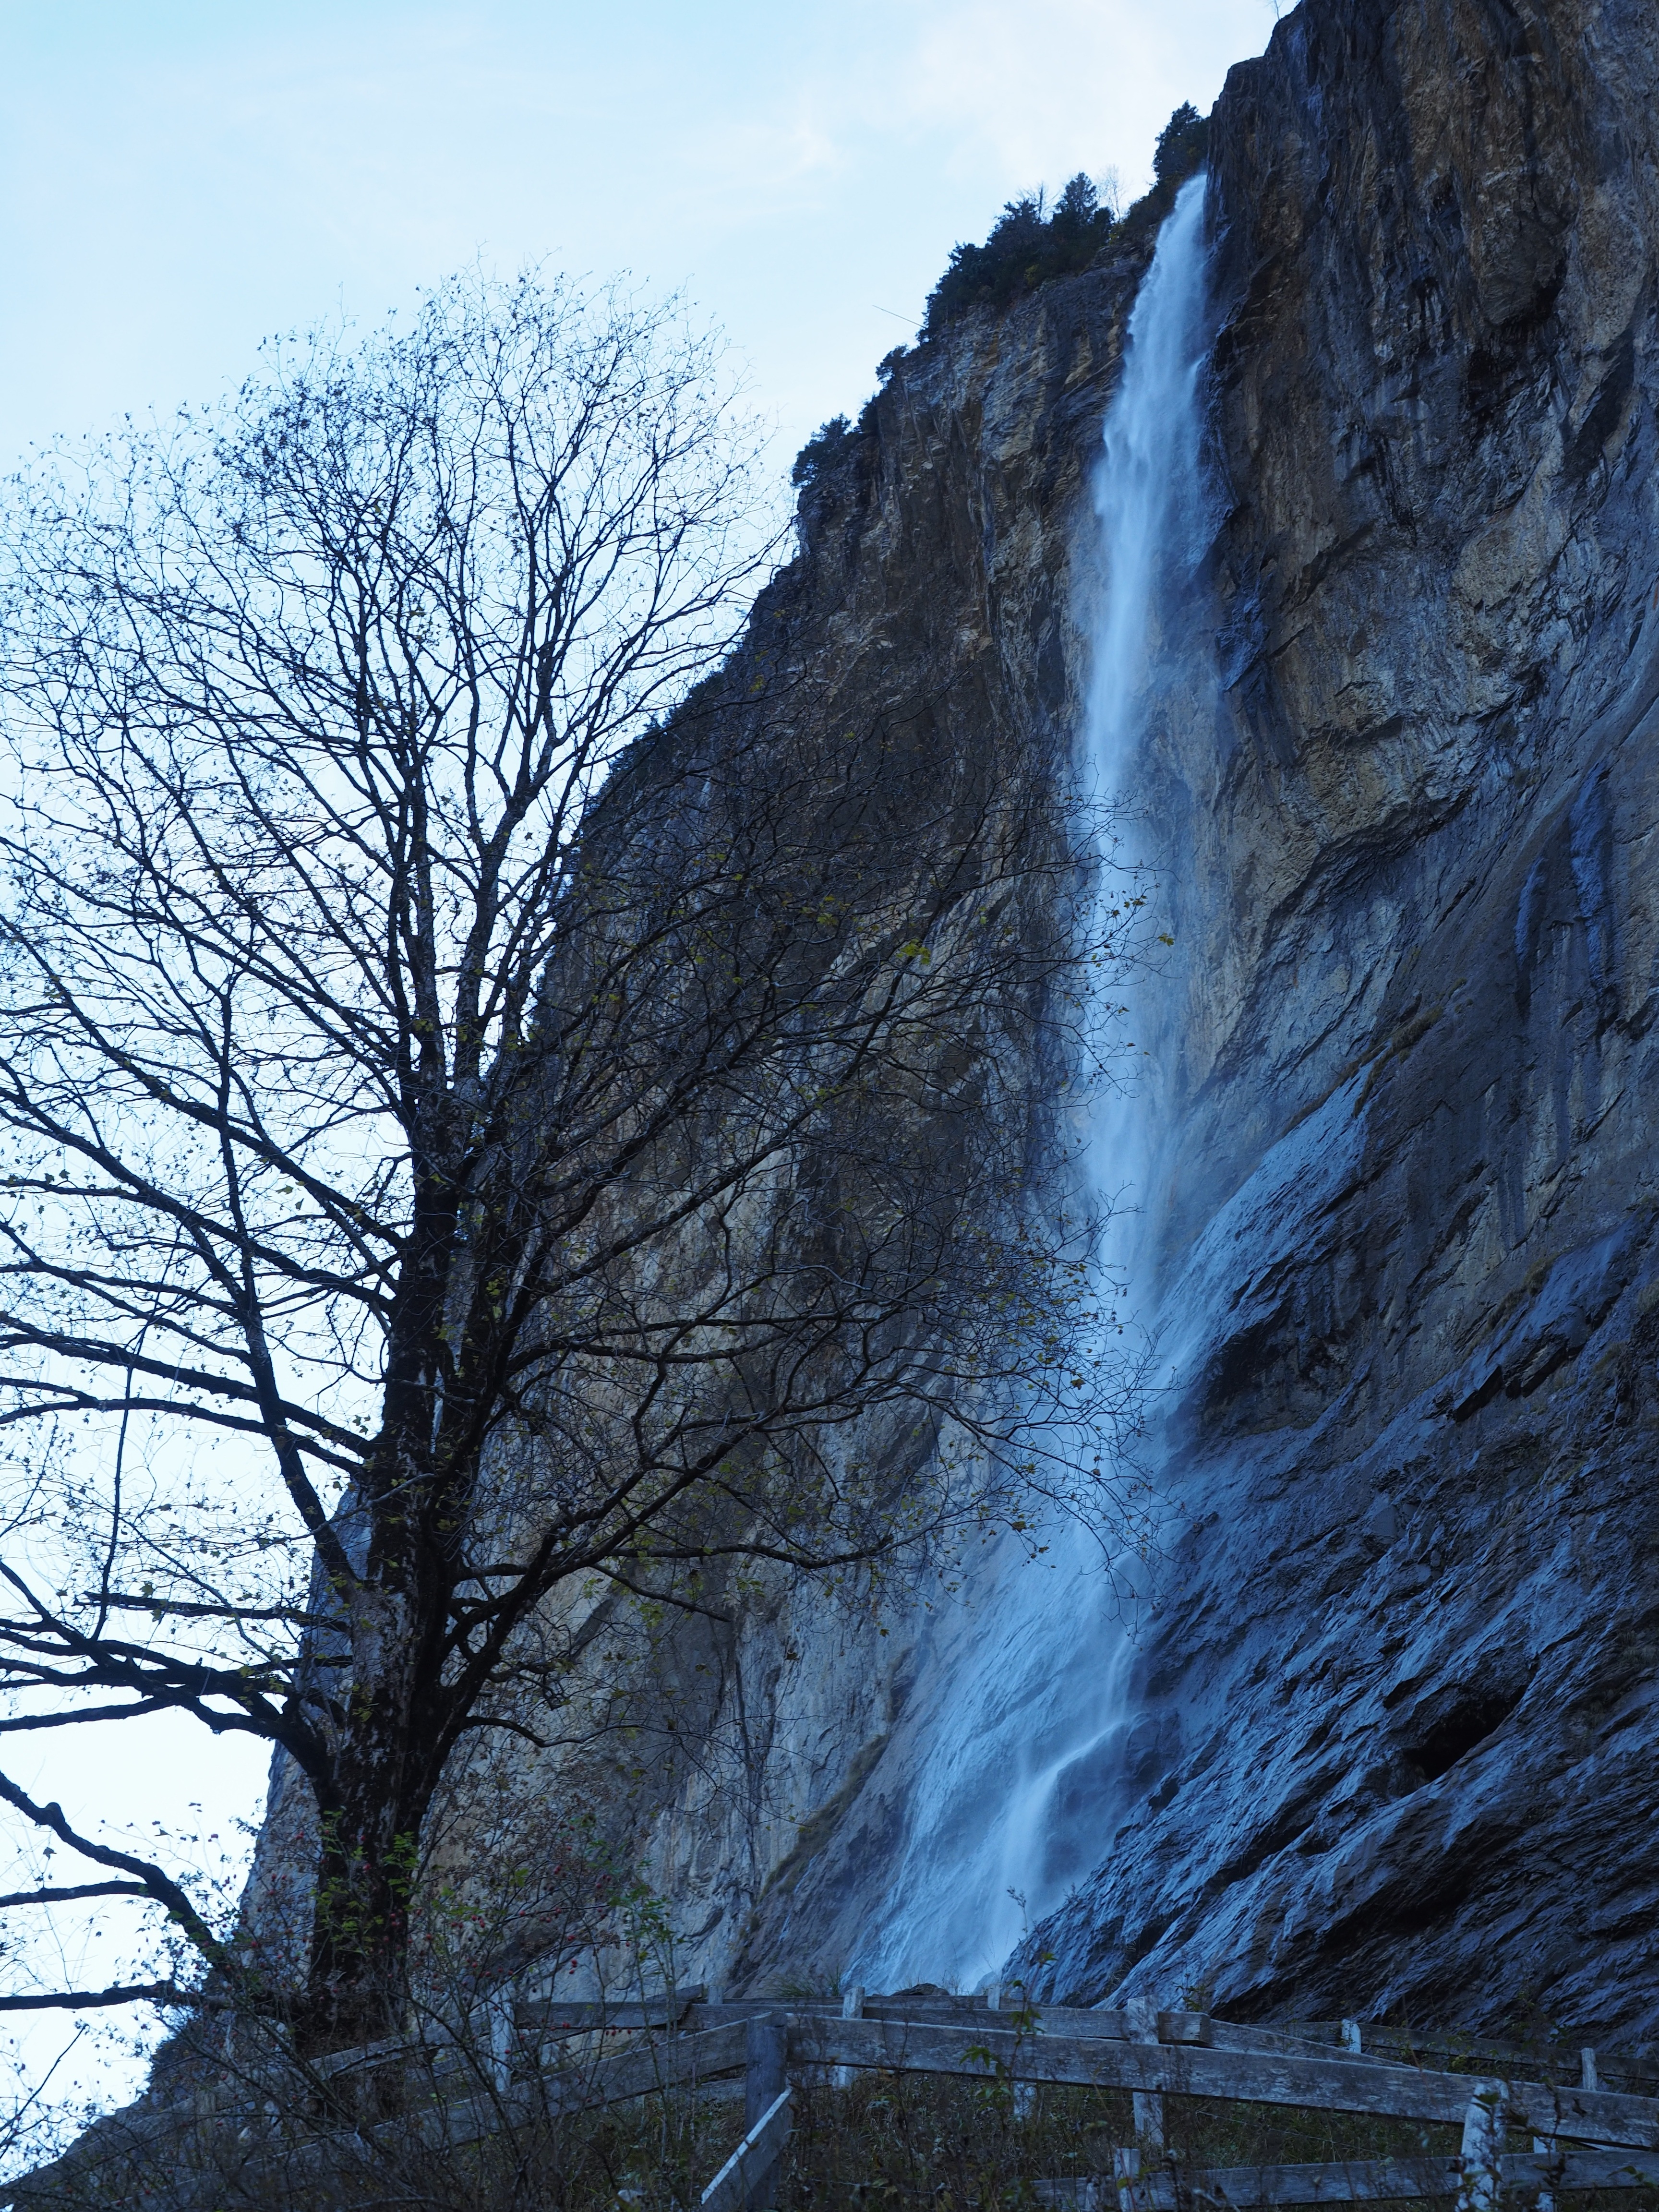
tree, water, nature, rock, waterfall, wilderness, mountain, snow, winter, cliff, high, steep, terrain, rock wall, body of water, water feature, free fall, steep wall, lauterbrunnen, atmospheric phenomenon, staubbachfall